Denis Sonet

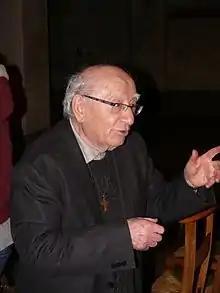

Denis Sonet (1926 – 23 September 2015) was a Catholic priest, chaplain, marriage counselor, and educator in the CLER Love and Family branch from 1969 to his death.